Stanley Savige

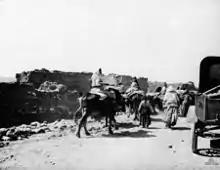
People on foot and on donkeys walk past mud huts.

Following the abdication of the Russian Tsar in 1917, the Caucasus Front collapsed, leaving the region open to the Turkish Army's Islamic Army of the Caucasus under the command of Enver Pasha and resulting in the flight of thousands of Christian Armenian and Assyrian refugees. The British War Office responded with a plan to send a force of hand-picked British officers and NCOs to organise any remaining Russian forces or civilians who were ready to fight the Turkish forces. A request for Australian officers to participate was sent to the commander of the Australian Corps, General Sir William Birdwood. Some twenty officers, drawn from "the cream of the cream" of Australian leaders, were chosen, including Savige. This force became known as Dunsterforce after its commander, Major General Lionel Charles Dunsterville, the inspiration for the titular character of Rudyard Kipling's novel "Stalky & Co." Dunsterforce arrived in Baku in August 1918. It was hoped that, from the Christian Georgian, Armenian and Assyrian people who had supported the Russians and historically feared the Turks, Dunsterforce could raise an army to contain the Turks but "the task proved superhuman".